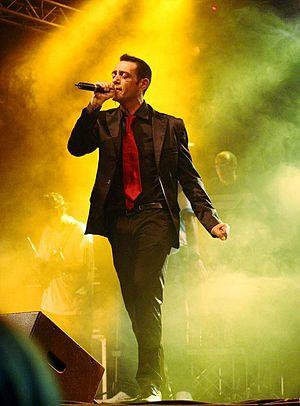
Sud Sound System est un groupe et sound system de dancehall et reggae italien, originaire du Salente, partie méridionale de la région des Pouilles. Il mélange rythmes jamaïquains et sonorités locales, comme l'utilisation du dialecte du Salente et des ballades de pizzica et taranta. Ils font partie des pionniers du raggamuffin italien.